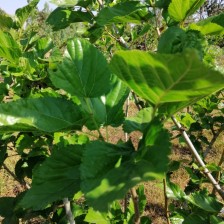
Variety: Buriram60